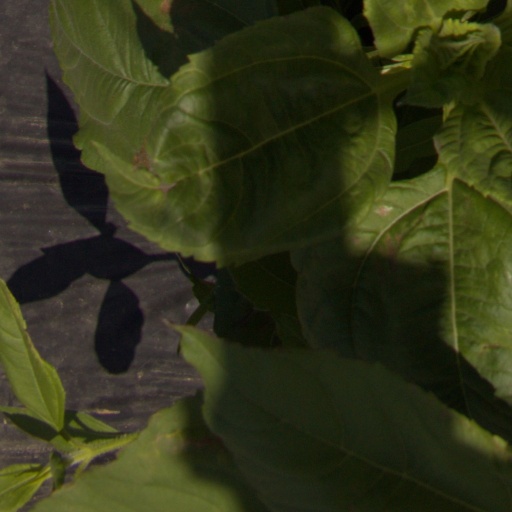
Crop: Jerusalem artichoke